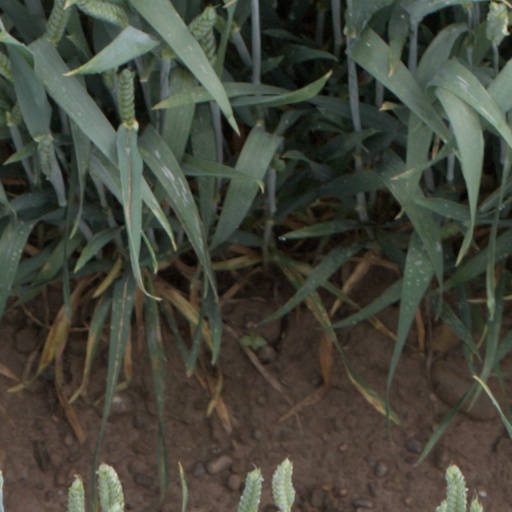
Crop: wheat